Vito Positano

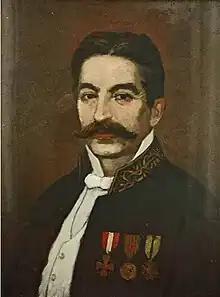
Portrait of Vito Positano exhibited in the Italian Embassy in Sofia

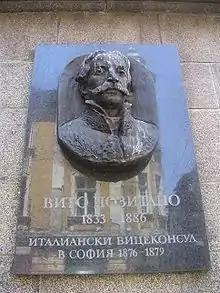
Commemorative plaque to Vito Positano on Positano Street in Sofia

Vittorio "Vito" Positano, (2 October 1833 – 26 November 1886) was an Italian diplomat known for saving the Bulgarian capital city of Sofia from burning during the Russo-Turkish War (1877–1878).